Nautiloid

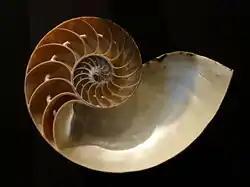
A cross-section of a "Nautilus pompilius" shell, showing the large body chamber, shrinking camerae, concave septa, and septal necks (partial siphuncle supports)

All nautiloids have a large external shell, divided into a narrowing chambered region (the phragmocone) and a broad, open body chamber occupied by the animal in life. The outer wall of the shell, also known as the conch, defines its overall shape and texture. The chambers (camerae) of the phragmocone are separated from each other by thin curved walls (septa), which formed during growth spurts of the animal. During a growth spurt, the rear of the mantle secretes a new septum, adding another chamber to the series of shell chambers. At the same time, shell material is added around the shell opening (aperture), enlarging the body chamber and providing more room for the growing animal. Sutures (or suture lines) appear where each septum contacts the wall of the outer shell. In life, they are visible as a series of narrow wavy lines on the outer surface of the shell. Like their underlying septa, the sutures of the nautiloids are simple in shape, being either straight or slightly curved. This is different from the "zigzag" sutures of the goniatites and the highly complex sutures of the ammonites.